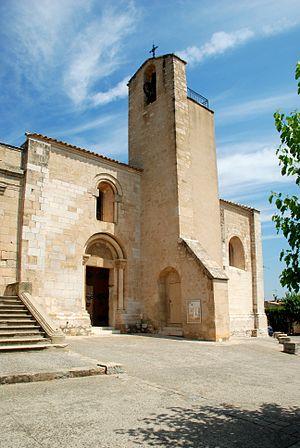
France - Languedoc - Hérault - Église Saint-Martial d'Assas
Assas est une commune française située dans le département de l'Hérault en région Occitanie. Elle fait partie de la communauté de communes du Grand Pic Saint-Loup.
Cet article recense une partie des monuments historiques de l'Hérault, en France.
L'église Saint-Martial est une église romane située à Assas dans le département français de l'Hérault en région Occitanie, réputée pour le tympan de sa porte méridionale.